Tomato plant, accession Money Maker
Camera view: bottom (45 deg); turntable rotation: 30 degrees
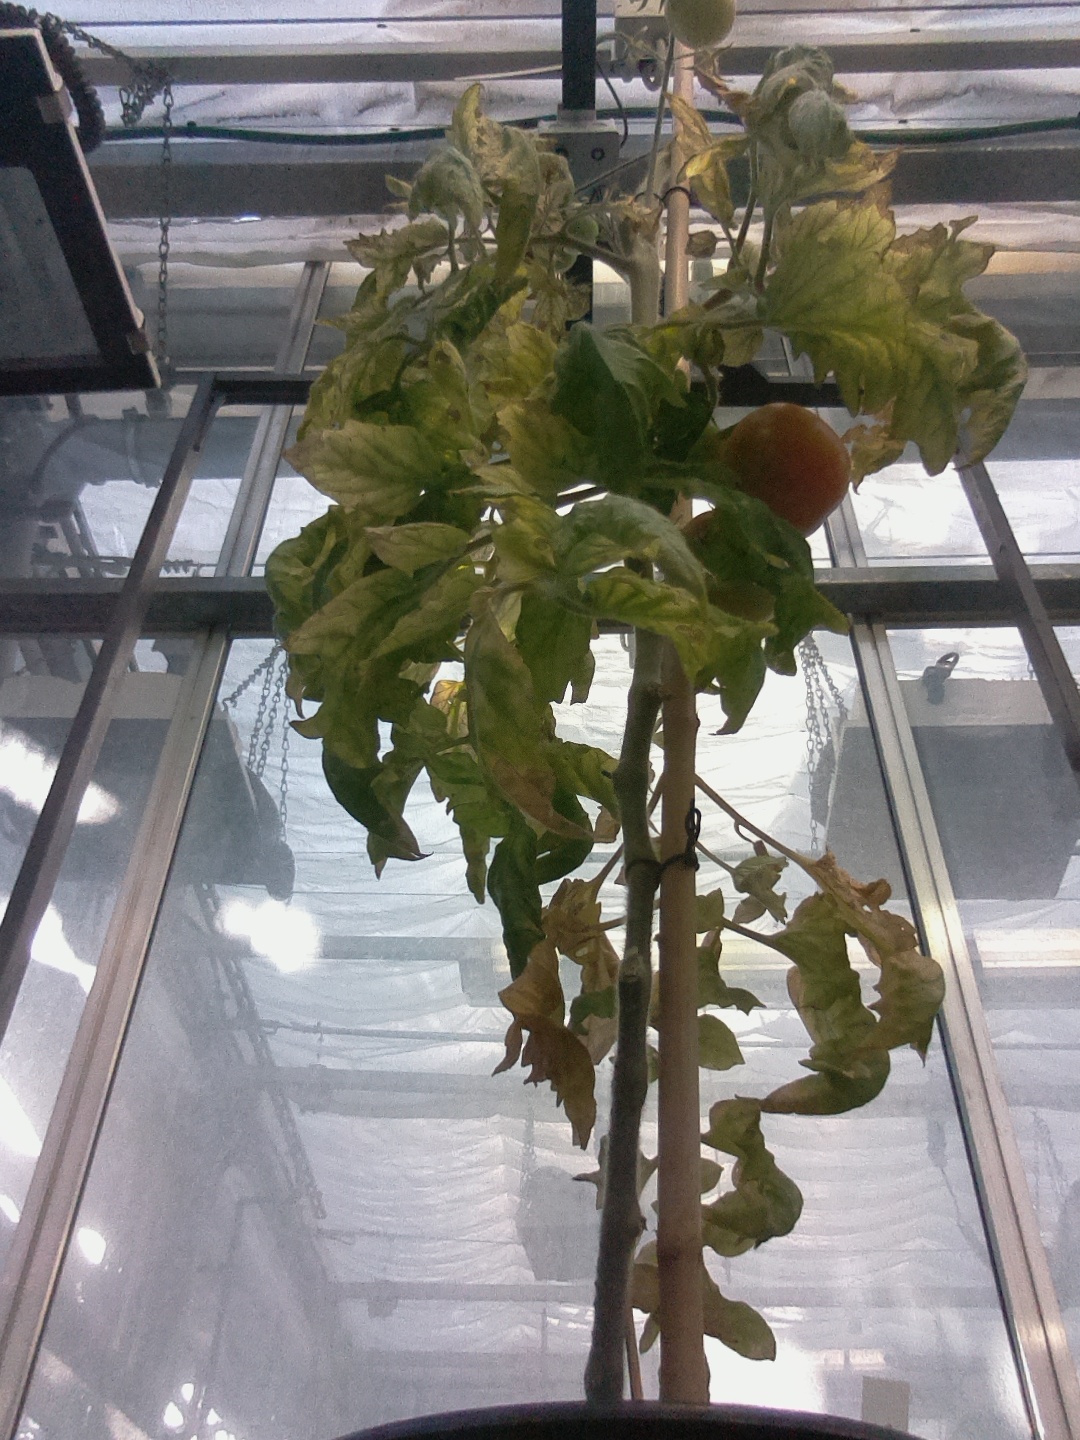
BBCH growth stage 82: 20%-30% of fruits show typical fully ripe color